No. 6 Commando

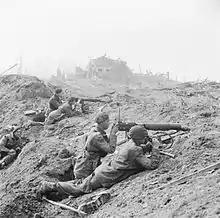
Men from the 1st Commando Brigade fight on the outskirts of Wesel 1945.

In the end it took the commando three-and-a-half hours to advance the to the bridges, with the lead elements, mounted on bicycles, linking up with gliderborne troops from D Company, 2nd Battalion, Oxford and Buckinghamshire Light Infantry under Major John Howard. After effecting the link up, the commandos joined with paratroops from the 9th Battalion, The Parachute Regiment in an attack on the village of La Plein, before digging in to begin defending against possible counterattack. By the end of the day, No. 6 Commando had suffered three killed and 32 wounded.